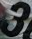
Number: 3